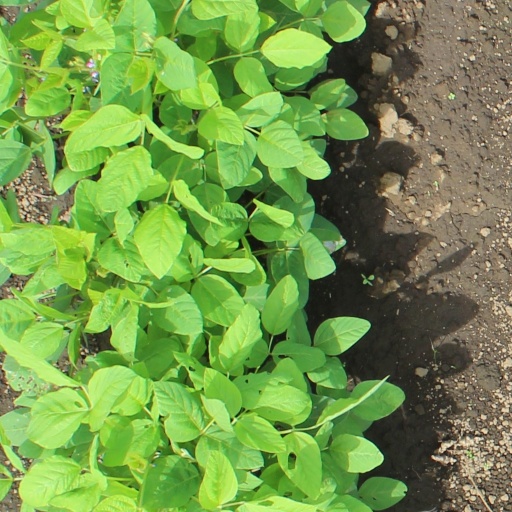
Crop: soybean